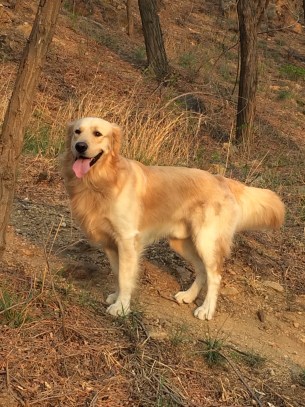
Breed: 5355-n000126-golden_retriever